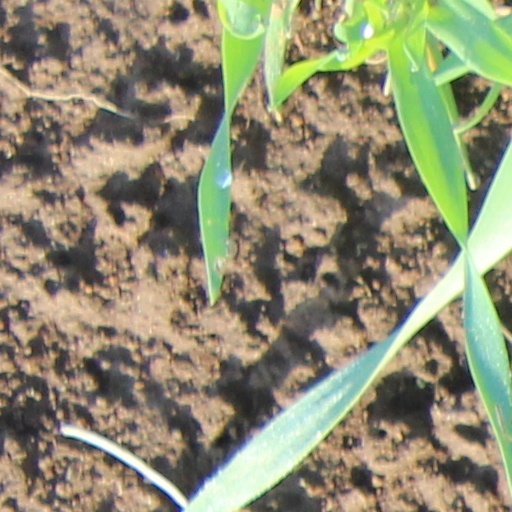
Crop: wheat